Clem Spillane Field

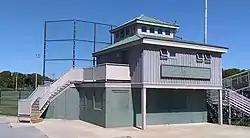
John H. Wylde concession & pressbox

The field is a multipurpose facility, used for both baseball and football. A pressbox and concession stand is located behind home plate, and large sections of bleachers along the first and third base lines and left field fence provide abundant seating. A 2007 grant from the Yawkey Foundation allowed for major improvements in the field's playing surface, irrigation, and security. A major renovation was completed in 2025 to improve the playing field and seating areas.